Badshahi Mosque

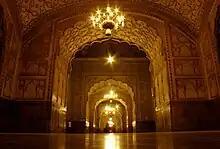
Main Prayer hall of Badshahi Mosque during night

The main edifice at the site was also built from red sandstone, and is decorated with white marble inlay. The prayer chamber has a central arched niche with five niches flanking it which are about one third the size of the central niche. The mosque has three marble domes, the largest of which is located in the centre of the mosque, and which is flanked by two smaller domes.